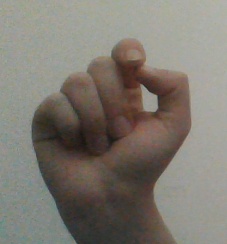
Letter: fa